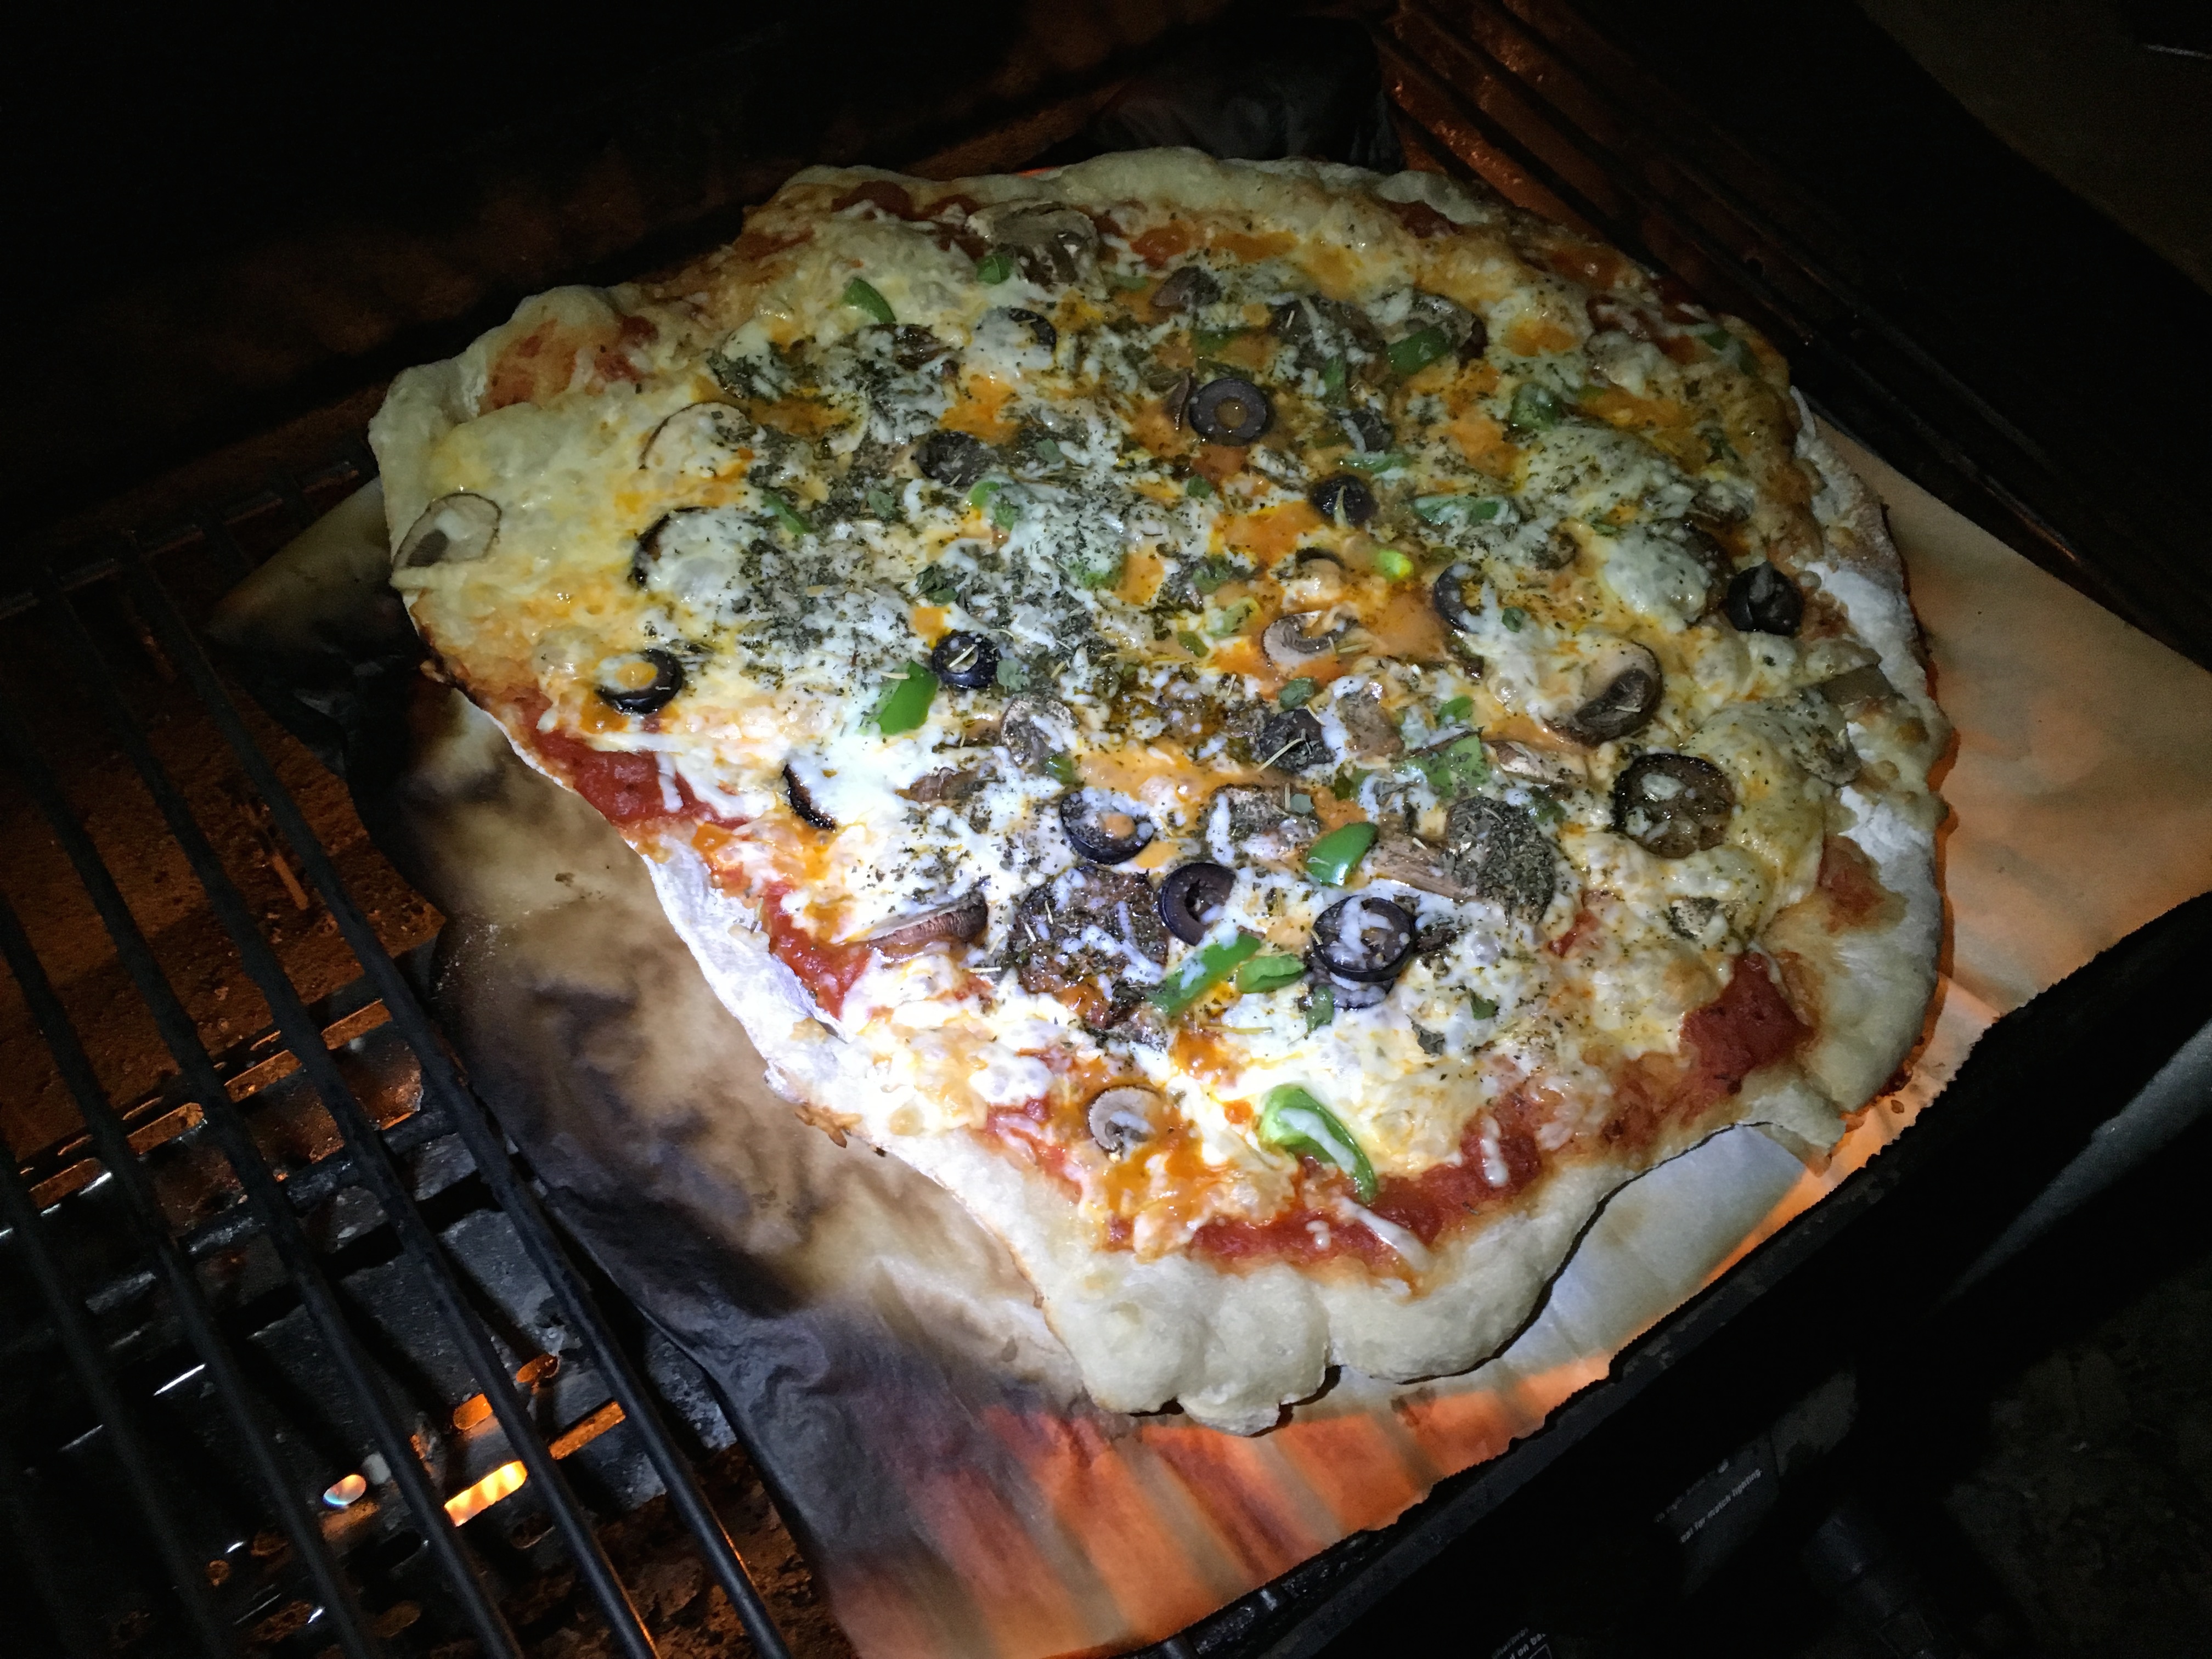
dish, food, produce, cuisine, pizza, quiche, italian food, european food